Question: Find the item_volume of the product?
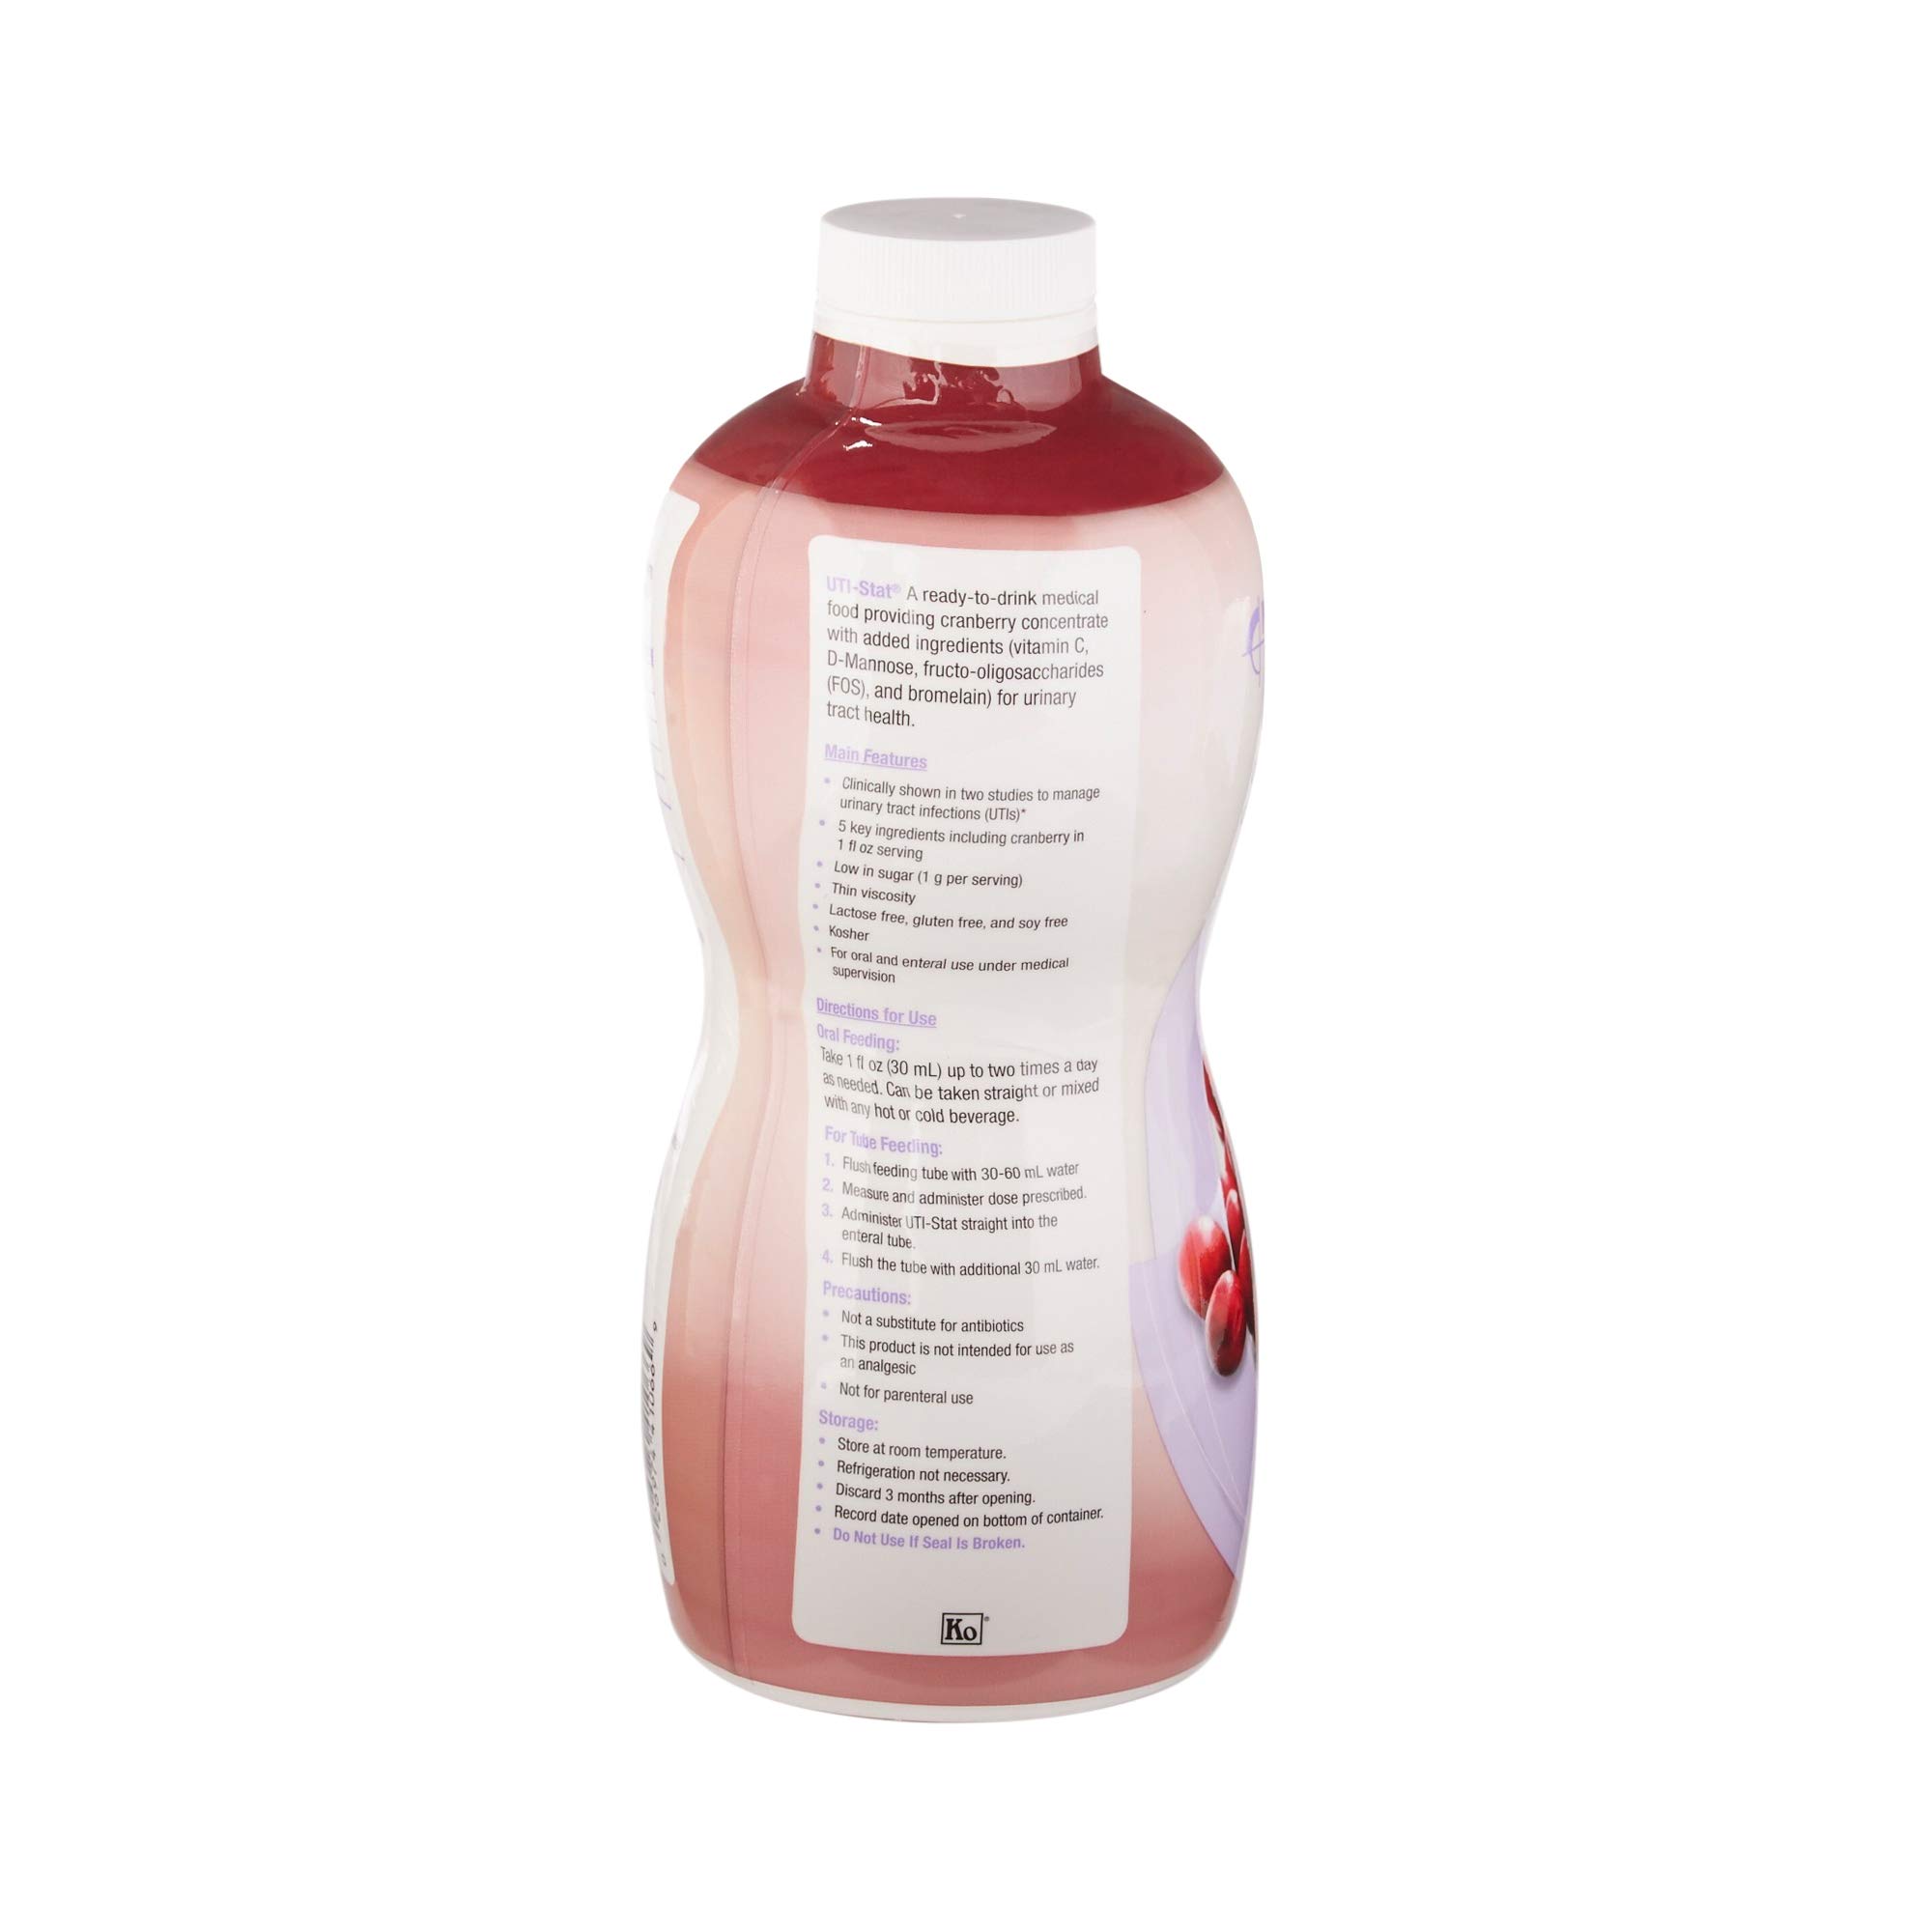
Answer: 1.0 fluid ounce